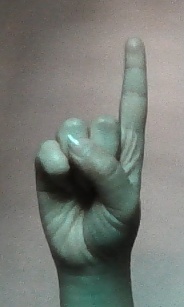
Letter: bb